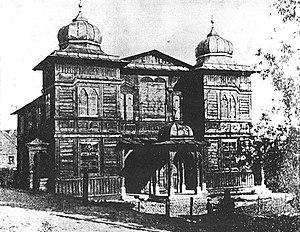
La grande synagogue de Sierpc construite vers 1858 et située à l'angle de la rue des Juifs et de la rue du 11 novembre, a été incendiée par les Allemands en 1939, dès leur entrée dans la ville lors de la Seconde Guerre mondiale.